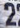
Number: 2